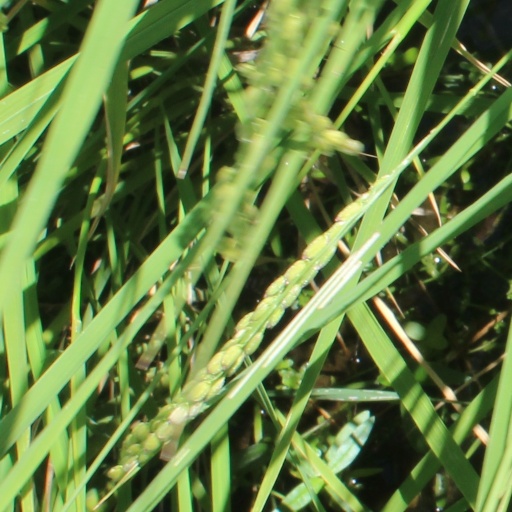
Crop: rice